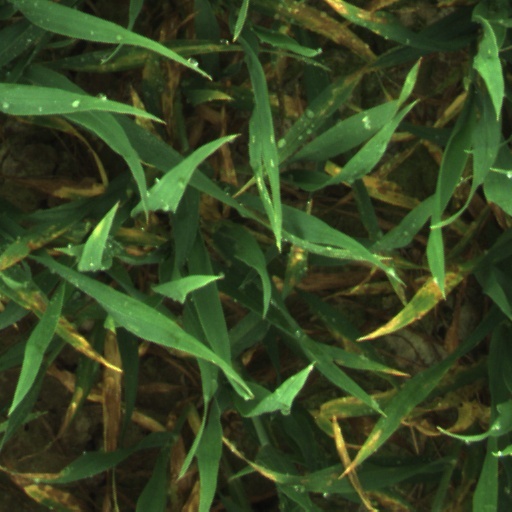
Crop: wheat